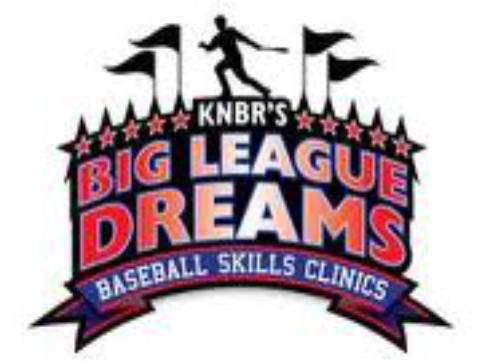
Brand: Big League
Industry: Others